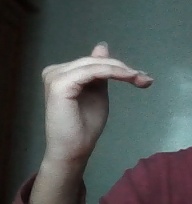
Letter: khaa